Circular flow of income

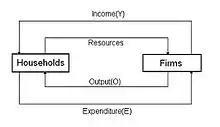
Two-sector circular flow diagram

An important development was John Maynard Keynes's 1933 publication of the "General Theory of Employment, Interest and Money". Keynes' assistant Richard Stone further developed the concept for the United Nations (UN) and the Organisation for Economic Co-operation and Development to the systems, which is now used internationally.